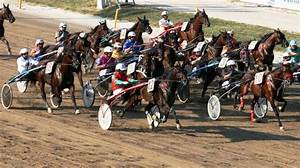
Label: horse